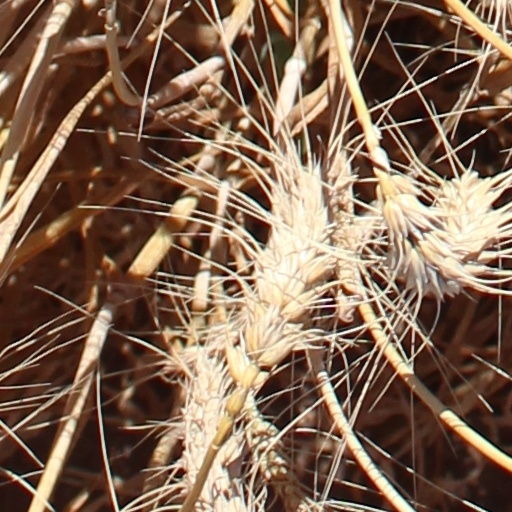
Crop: wheat